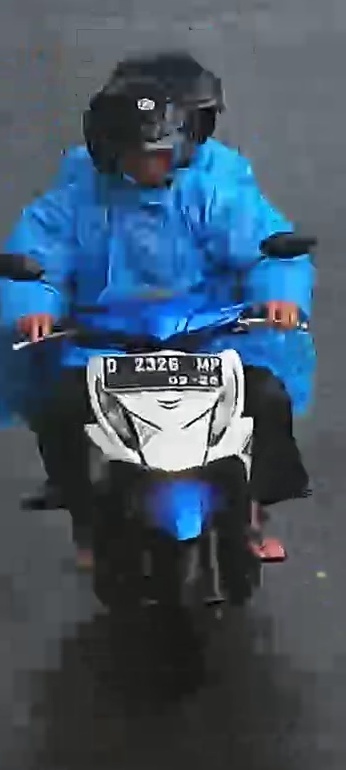
person-with-helmet: 2
person-without-helmet: 0